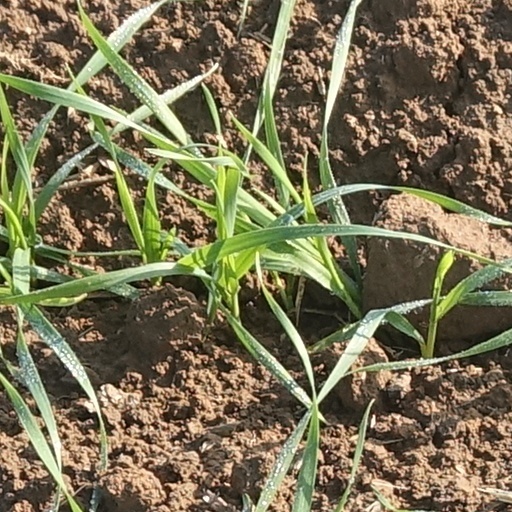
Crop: wheat